Traditions of Catalonia

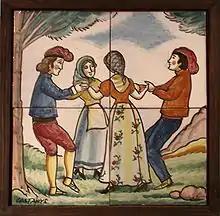
The sardana is a circular.

Among the musical traditions, there is the very special music of the cobles, the wind bands that play "sardanes". The sardana is a circular, open dance, that originated in the Empordà region (north of the country by the Mediterranean sea) and the Pyrenees (Catalan "Pirineus"), and is now danced in many squares and streets all over Catalonia.